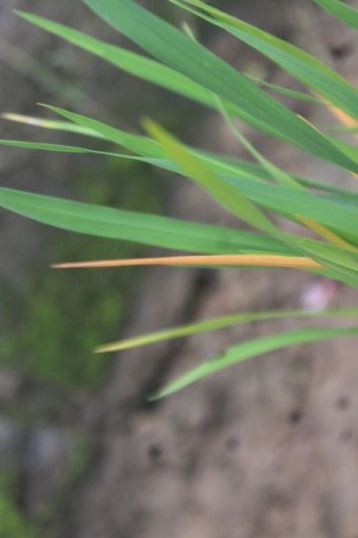
Disease: Tungro